Energy in Croatia

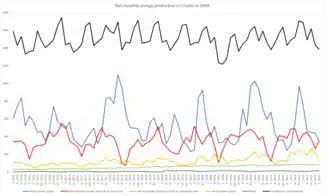
Energy production in Croatia

At the end of 2022, the total available power of power plants on the territory of the Republic of Croatia was 4,946.8 MW, of which 1,534.6 MW in thermal power plants, 2,203.4 MW in hydropower plants, 986.9 MW in wind power plants and 222.0 MW in solar power plants. For the needs of the electric power system of the Republic of Croatia, 348 MW from NPP Krško is also used (ie. 50% of the total available power of the power plant in accordance with the ownership shares).